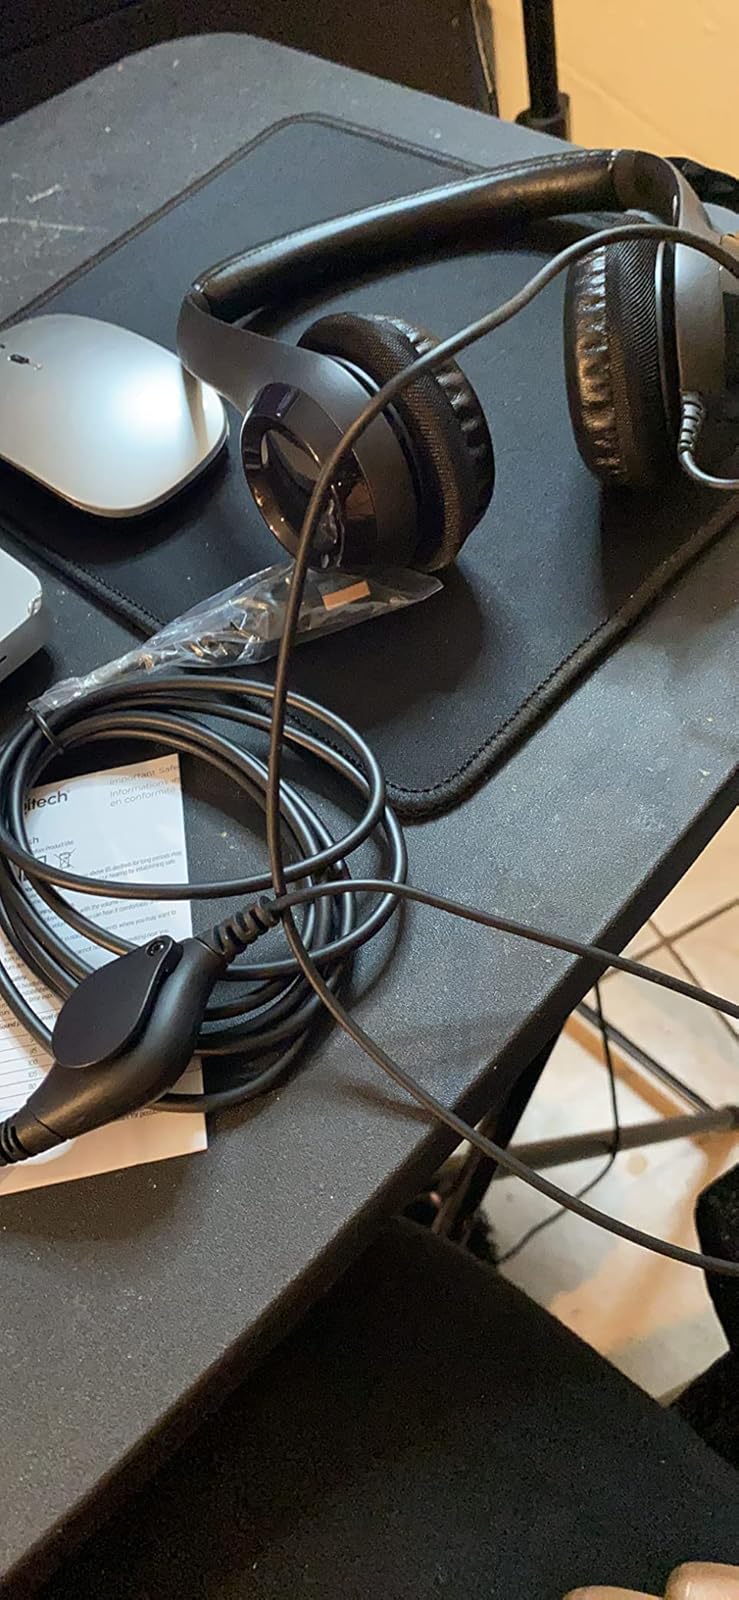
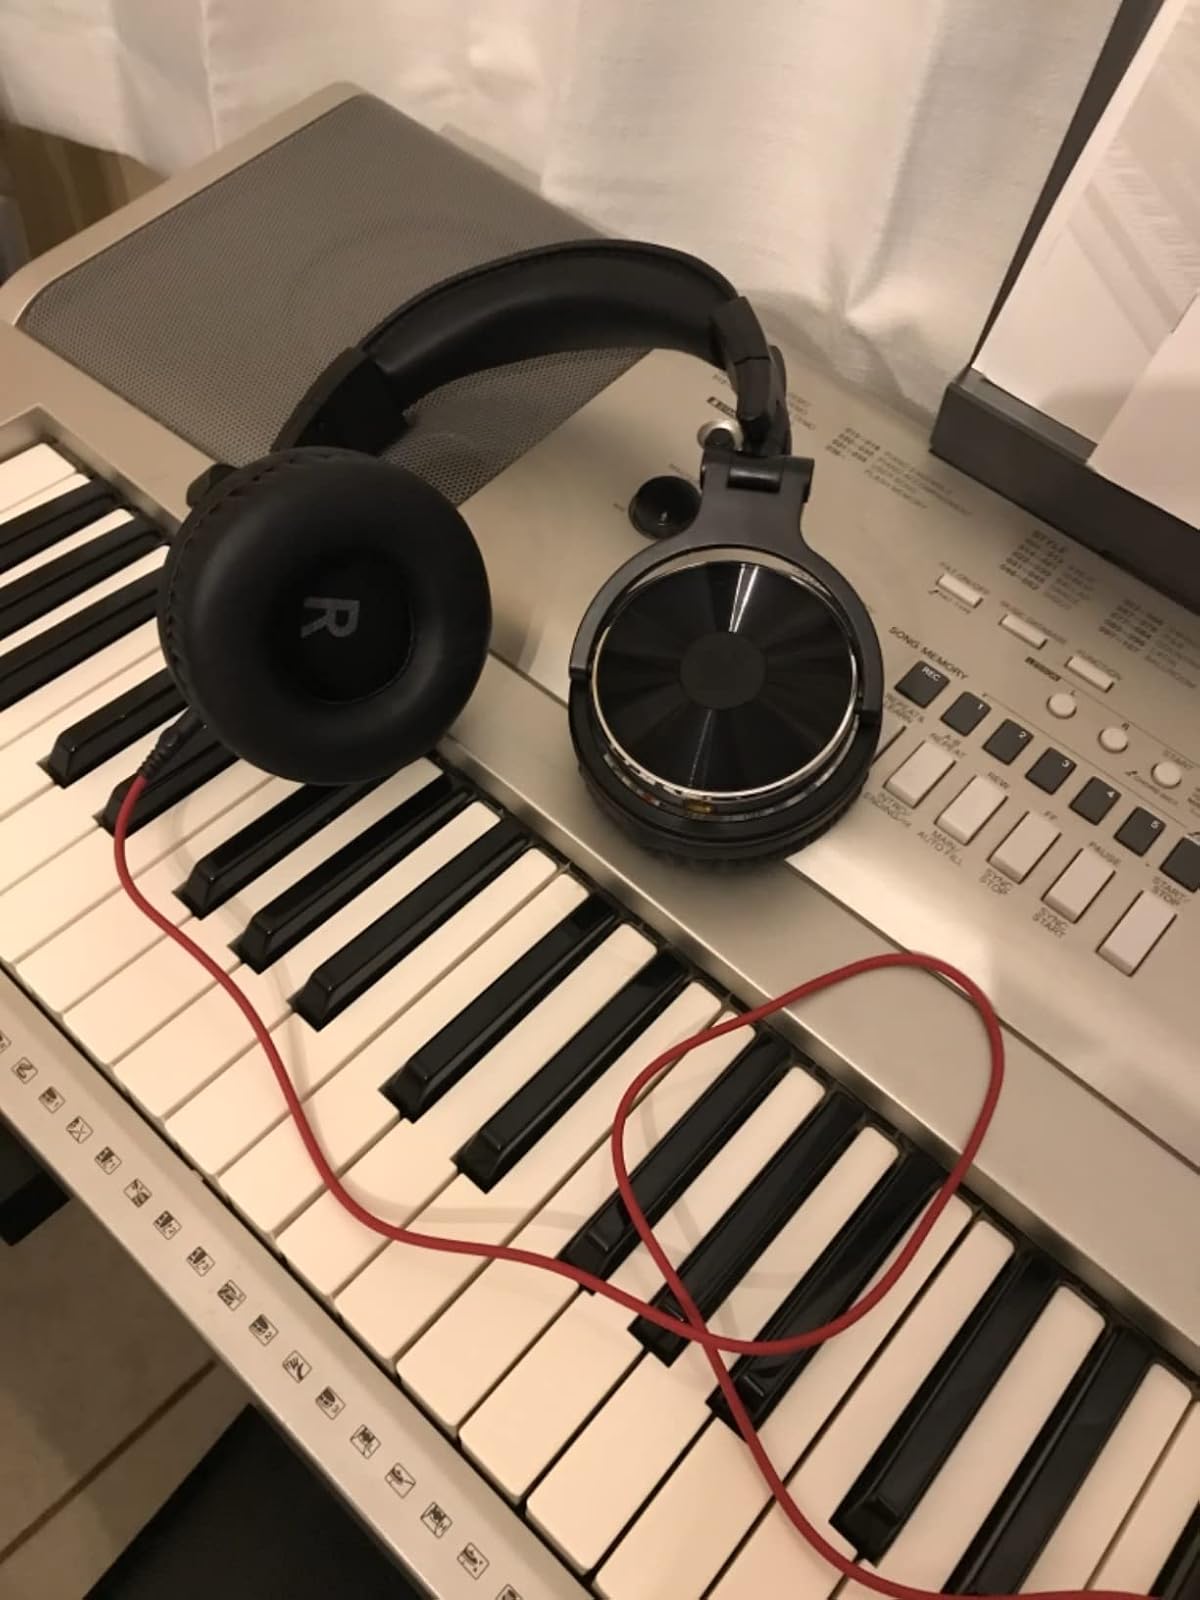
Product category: headphones
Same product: no